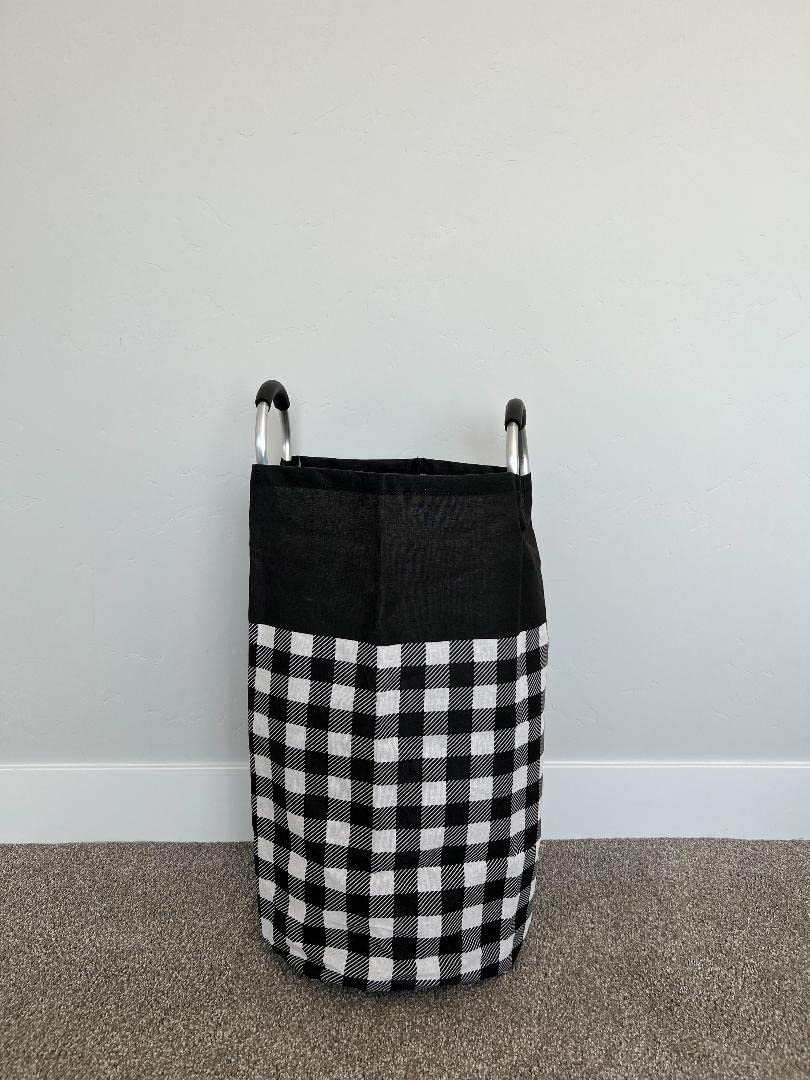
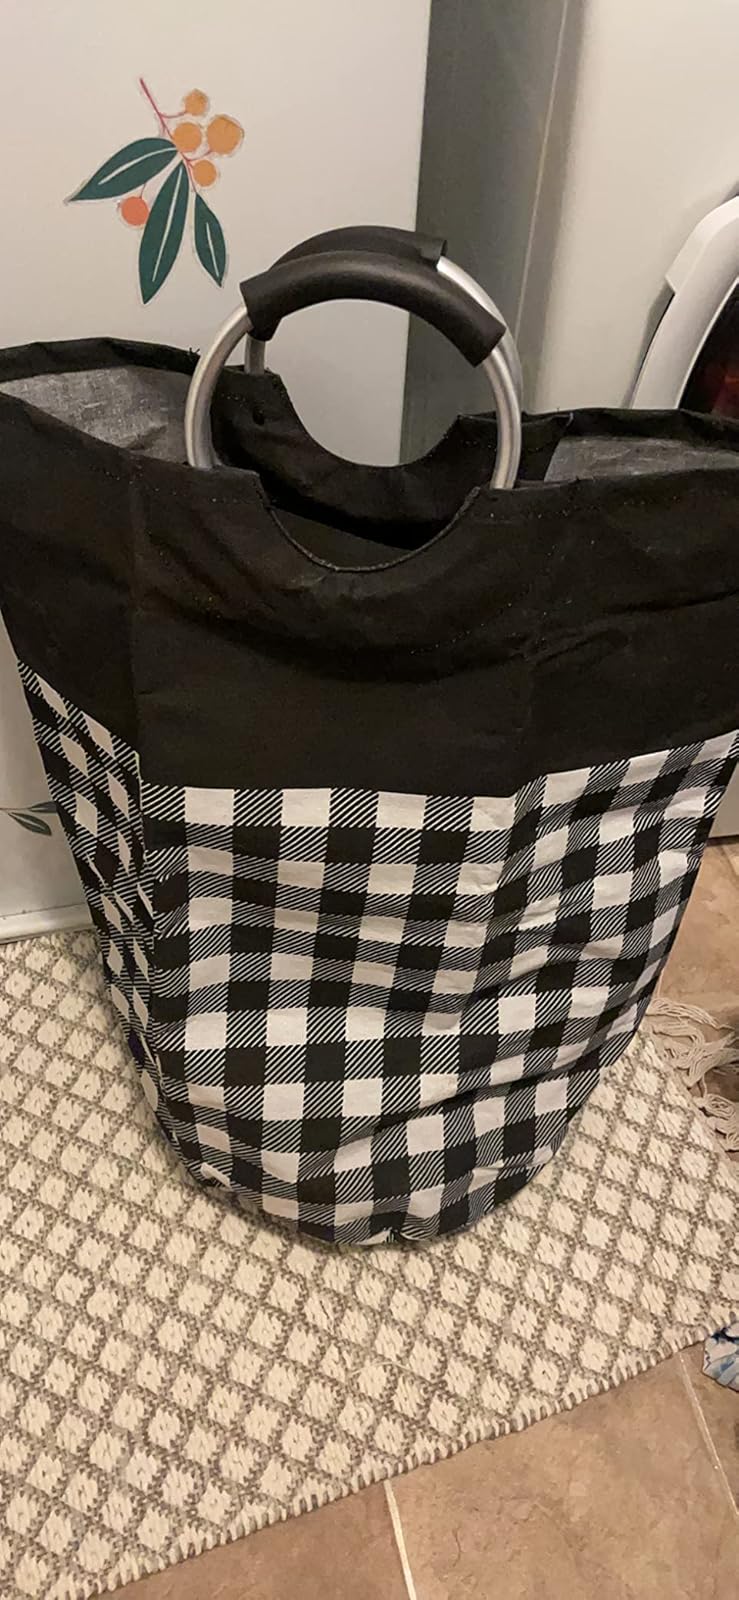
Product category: items_hamper
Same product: yes